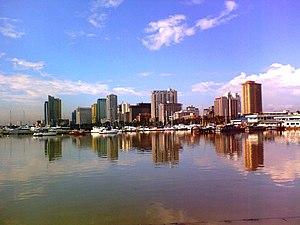
Cet article présente la liste des aires urbaines les plus peuplées du monde. Une aire urbaine est une région fonctionnelle organisée autour d'une agglomération urbaine par des liens économiques, en particulier les déplacements domicile-travail. Une aire urbaine regroupe toutes les communes dont 40 % des actifs travaillent dans l'unité urbaine ou agglomération. Si l'aire urbaine peut se confondre avec l'agglomération, elle la dépasse largement, le plus souvent. La notion d'aire urbaine ne doit pas non plus être confondue avec celle de mégalopole, ni avec celles de mégapole et de métropole.